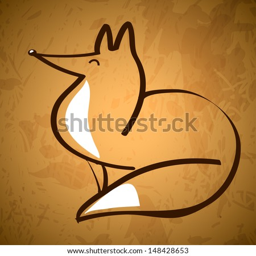
line drawing of a fox sitting on old paper